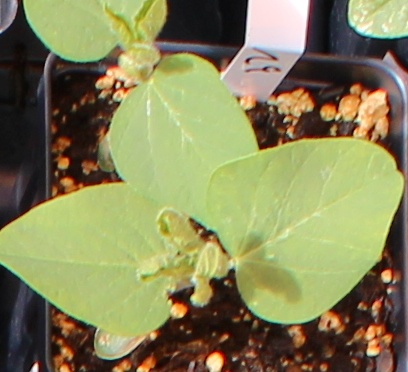
Label: Soybean